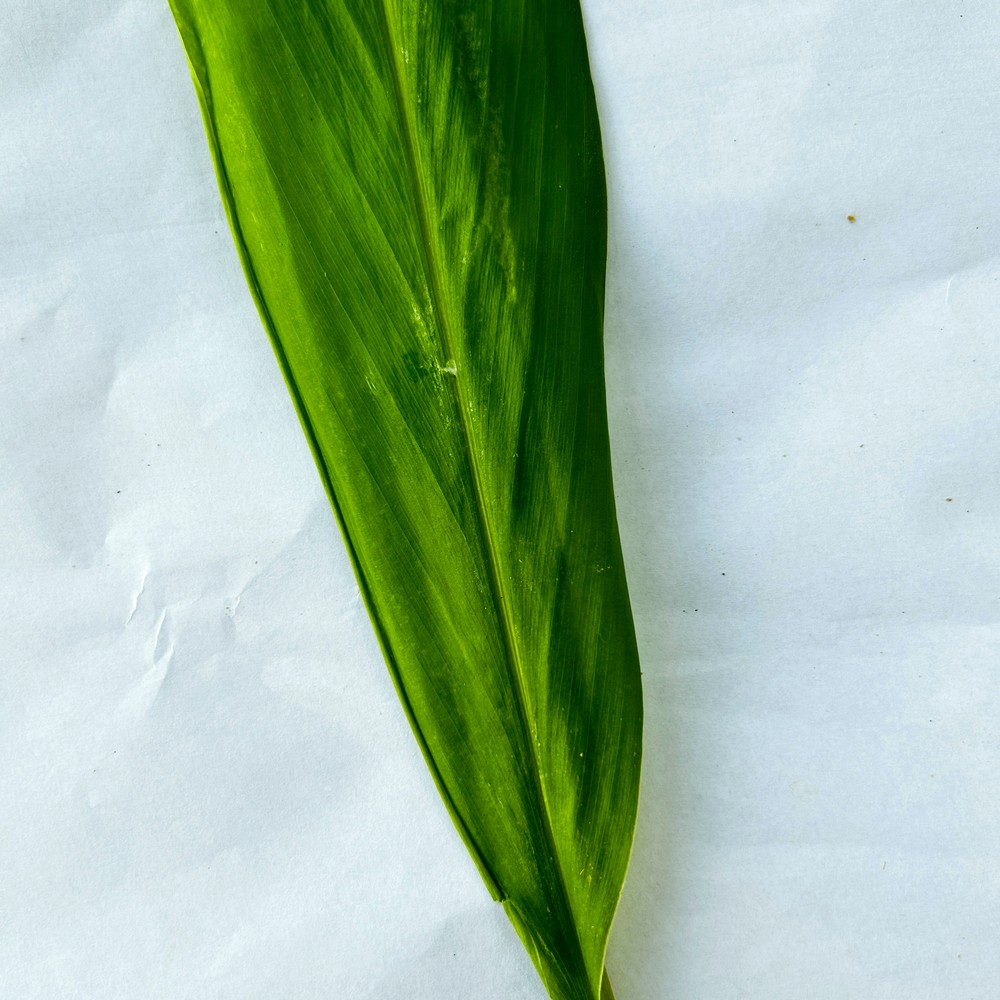
Label: Healthy Leaf